List of Canadian restaurant chains

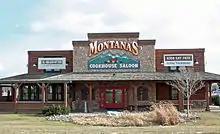
Montana's Cookhouse

Recipe Unlimited (previously known as Cara Operations) operates Harvey's, Swiss Chalet, Montana's Cookhouse, Kelsey's Neighbourhood Bar & Grill and other brands. The company also provides catering services to airlines. The revenue for its 1200 restaurants and its airline solutions division in 2008 was over $2 billion.